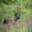
Label: deer